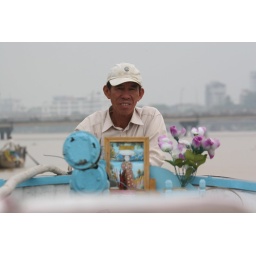
The captain of our small wooden boat on the Perfume River in Hue